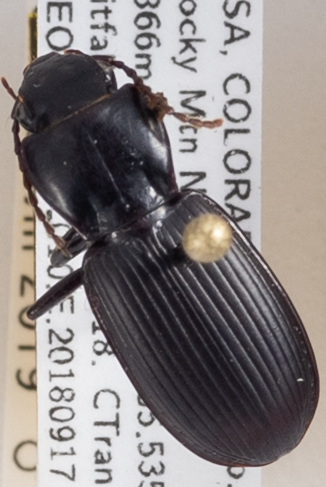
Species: Pterostichus protractus
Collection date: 2018-09-17
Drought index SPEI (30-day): -1.69
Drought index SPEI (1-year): -1.69
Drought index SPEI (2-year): -0.71